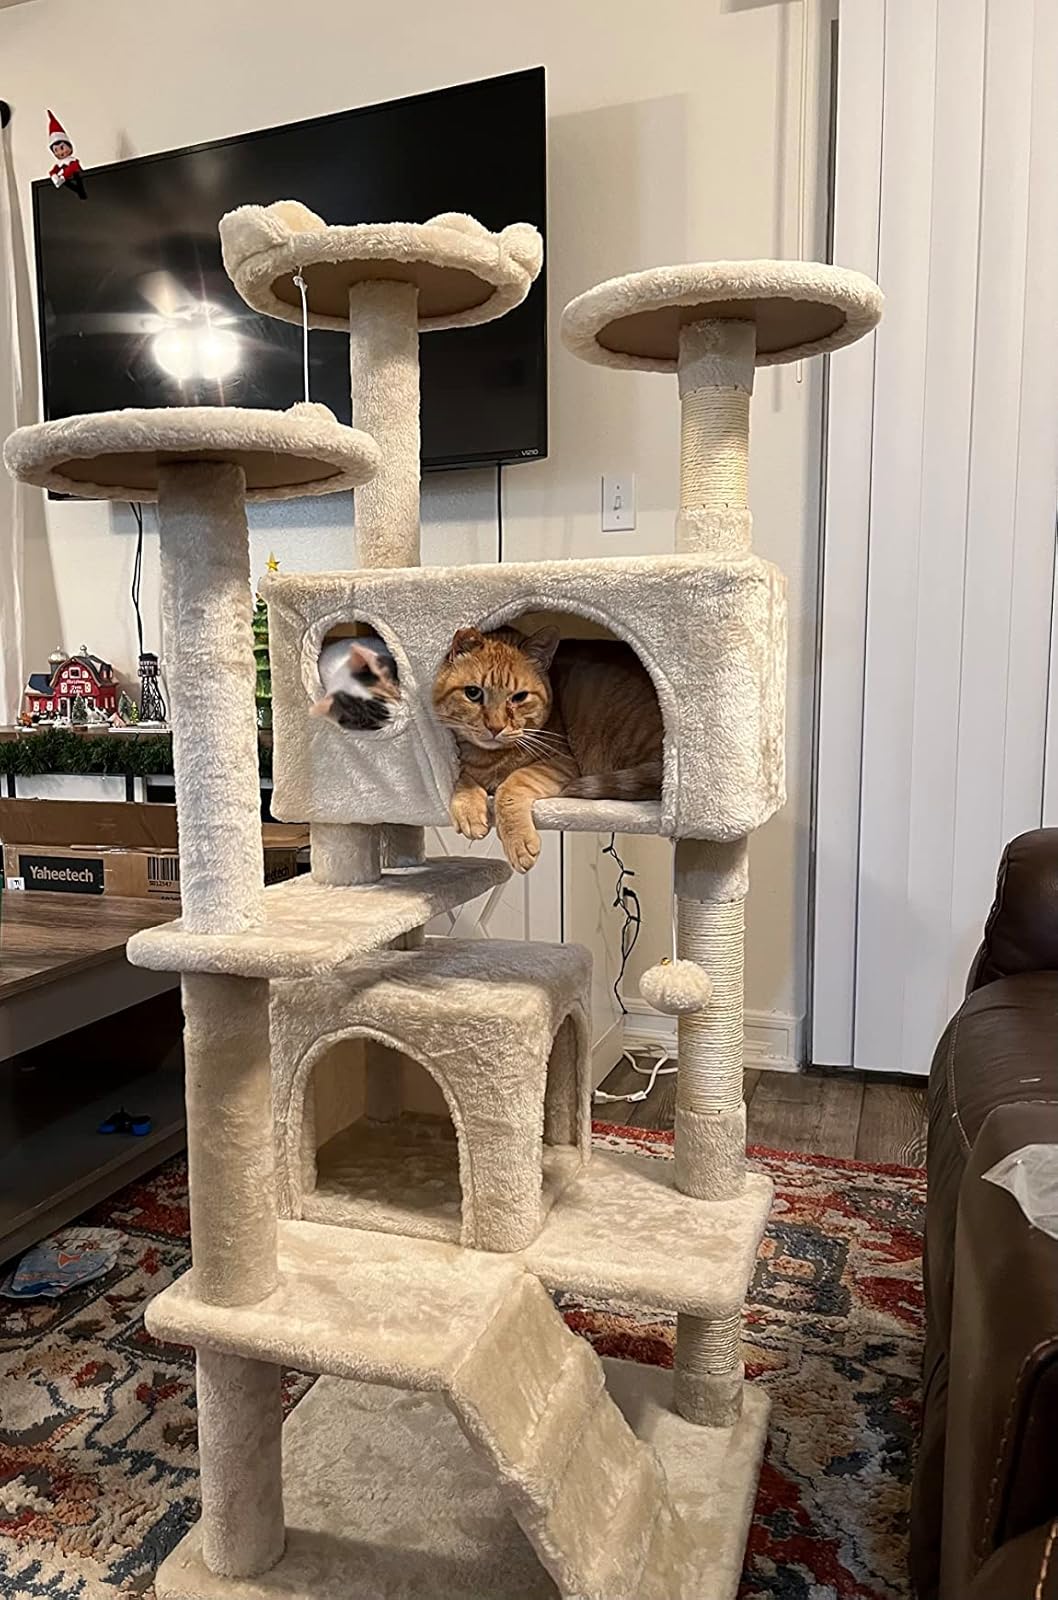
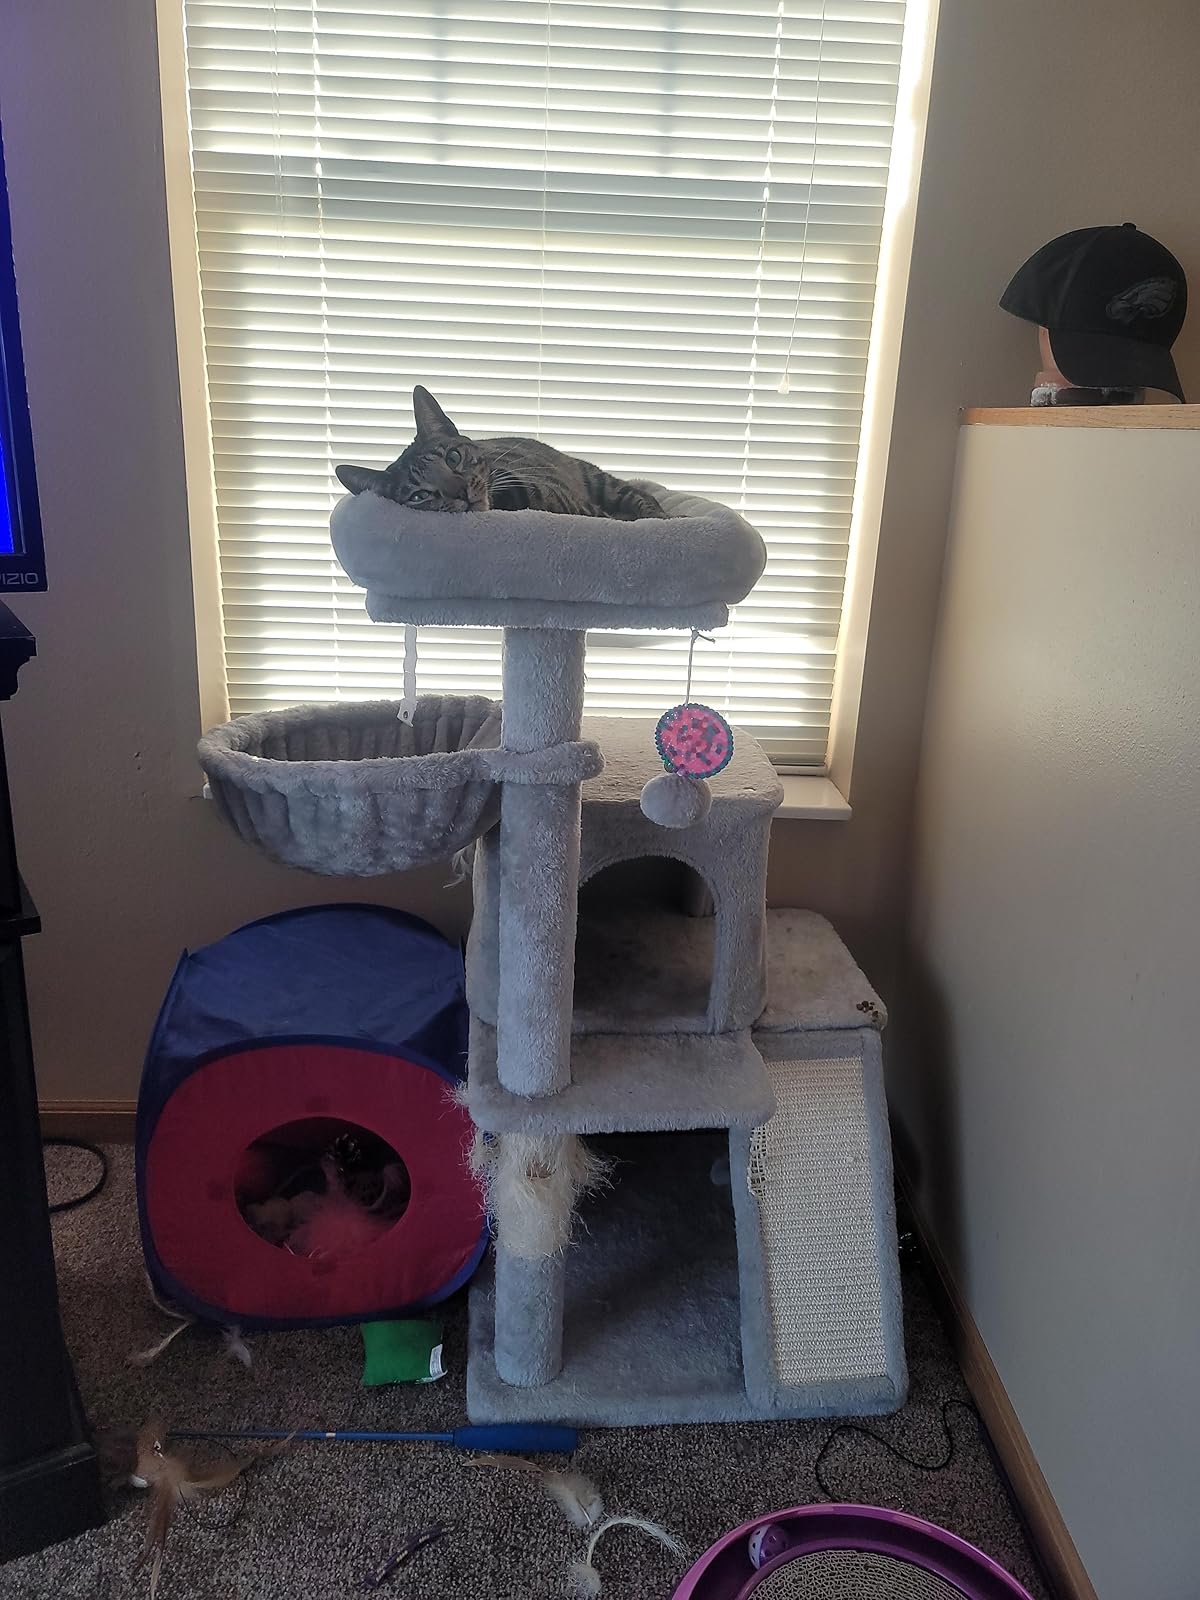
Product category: items_cat tree
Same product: no